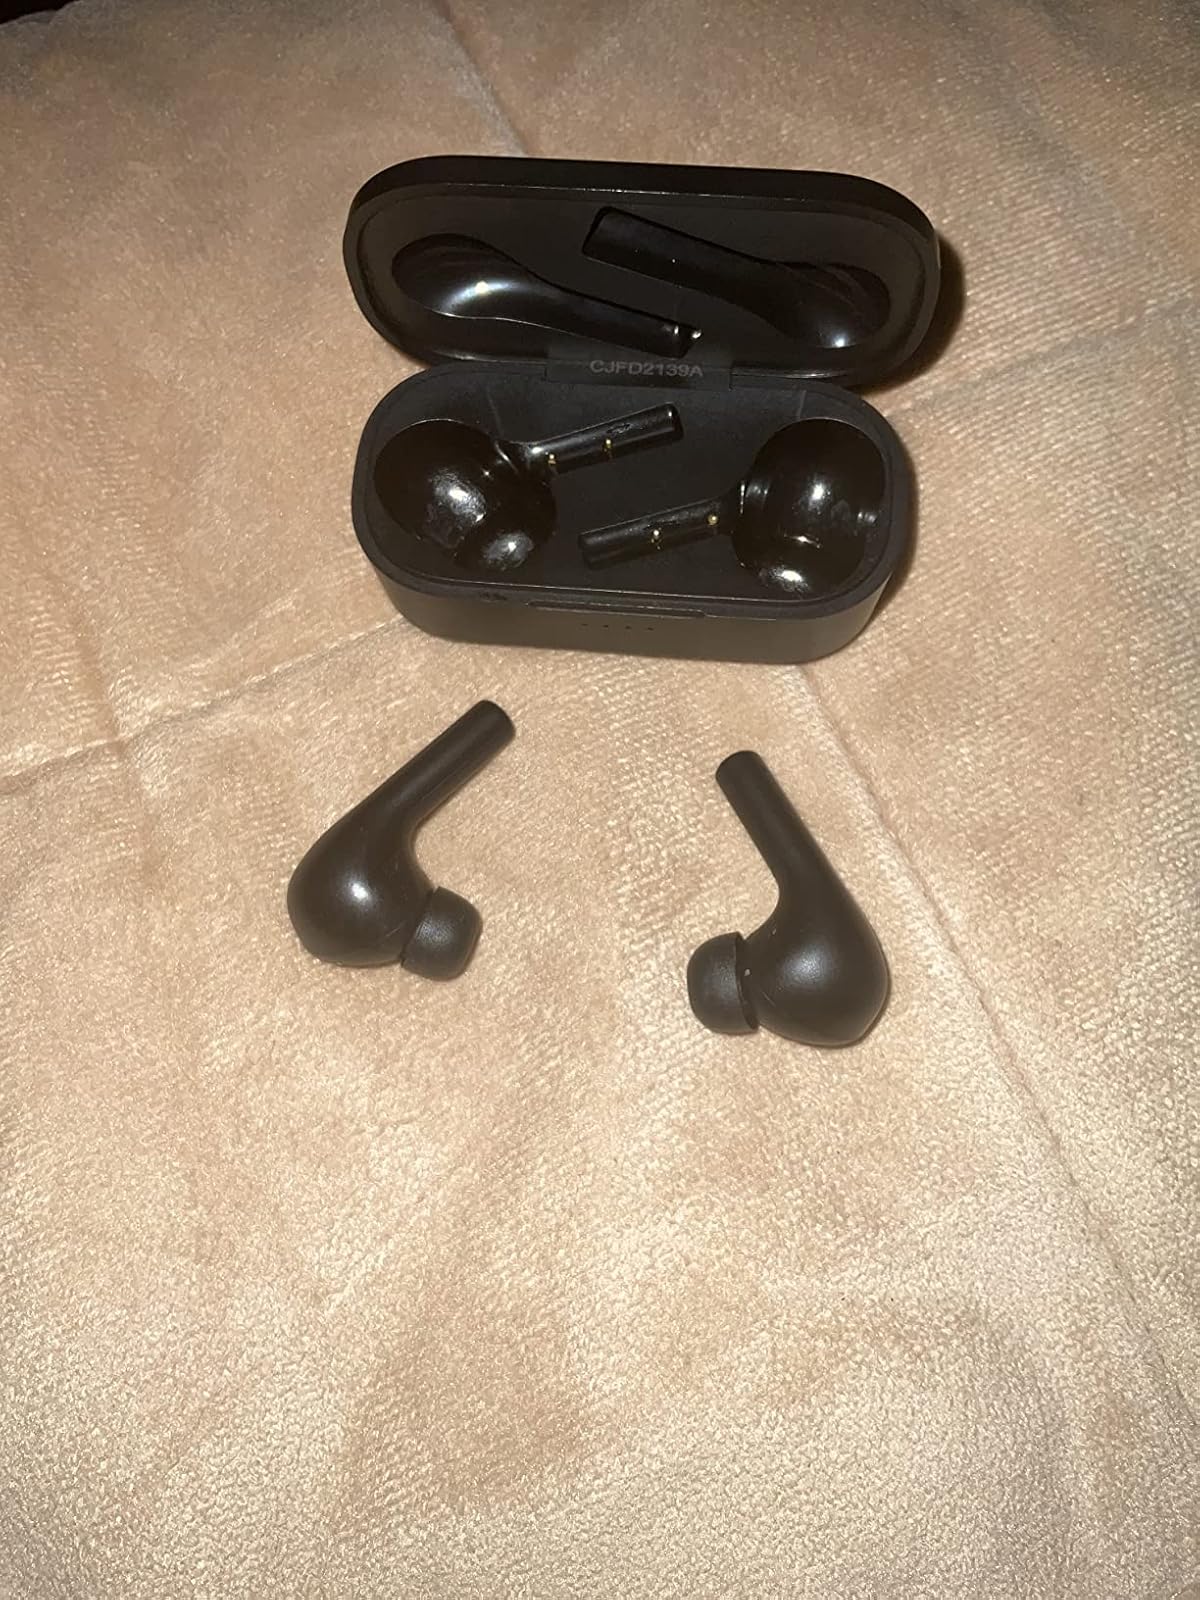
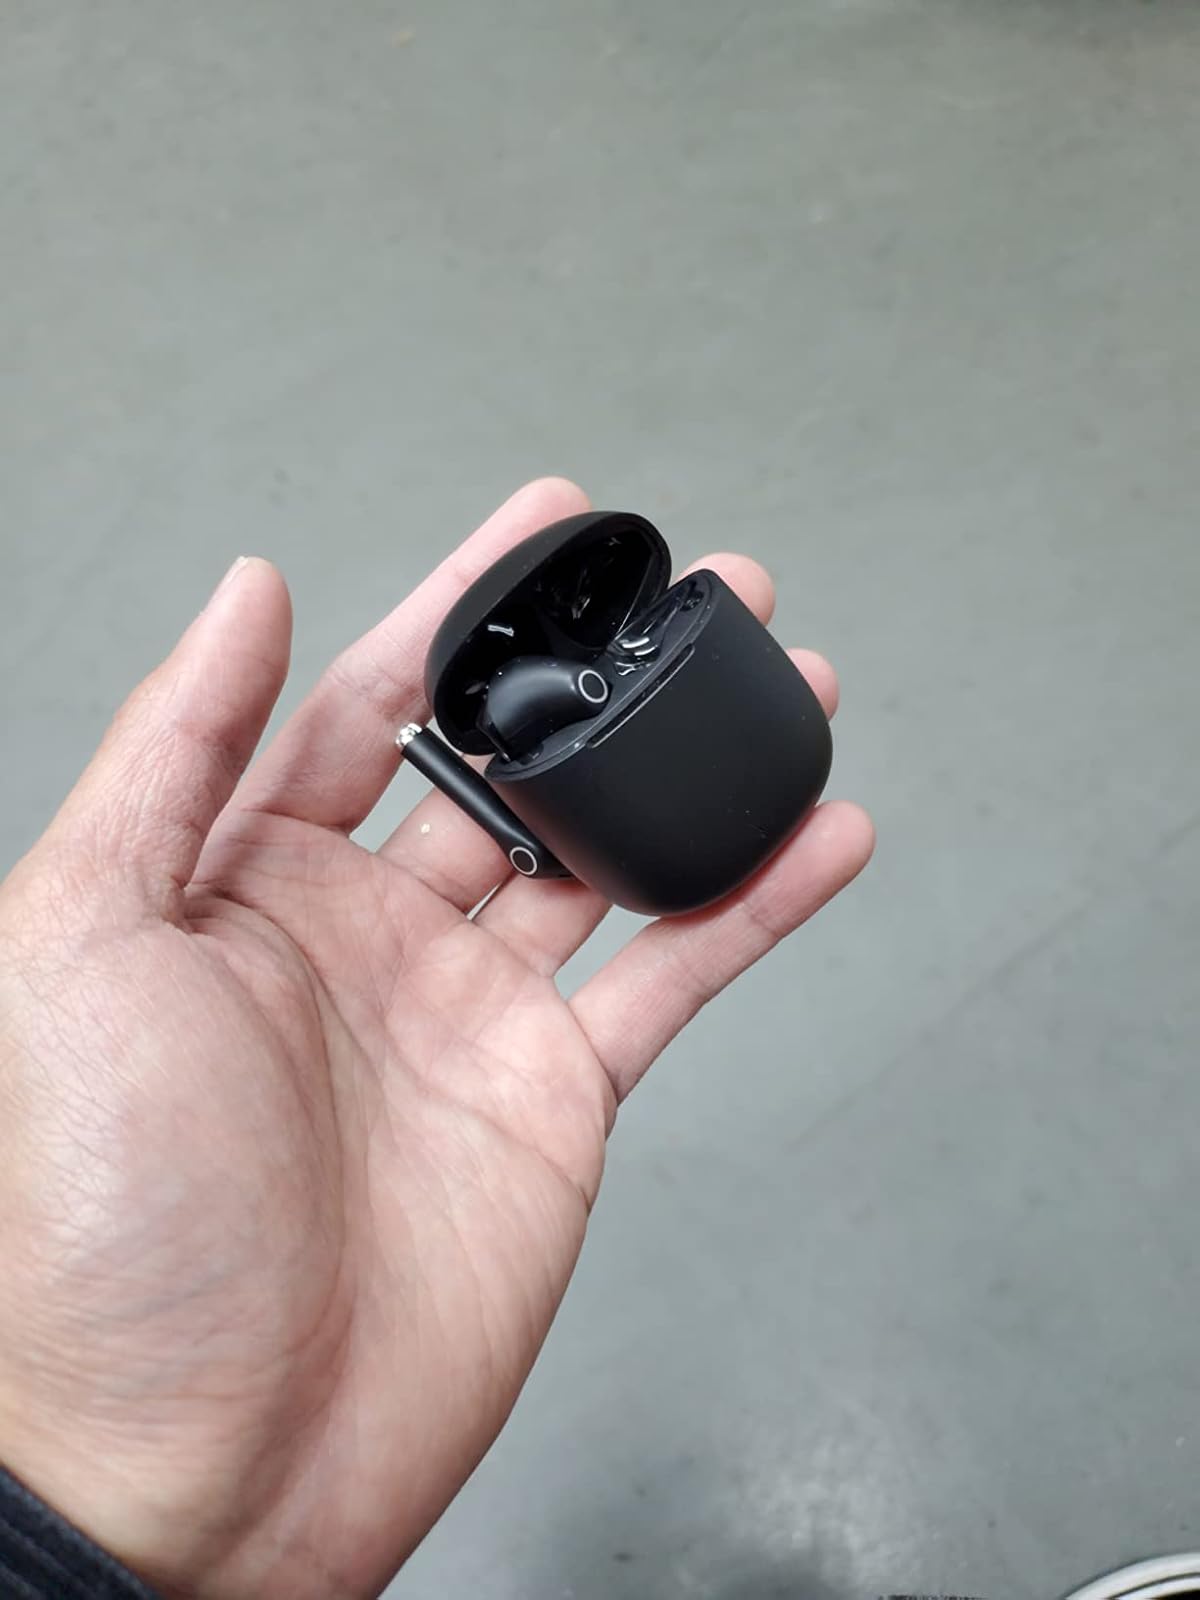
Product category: earbuds
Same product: no